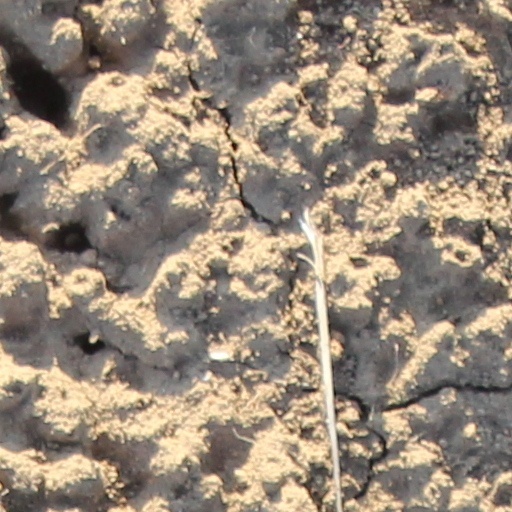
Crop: wheat